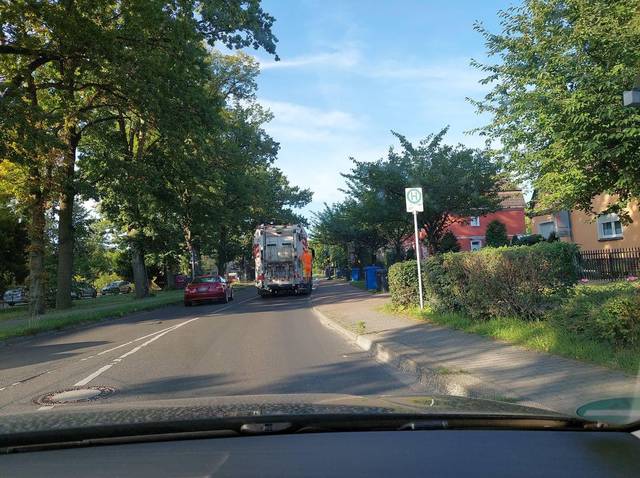
Region: Germany
Coordinates: 52.516, 13.748